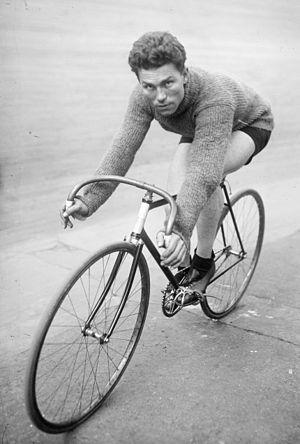
Émile Aerts, coureur cycliste belge
Émile, Aerts, né le 3 avril 1892 à Laeken et mort le 9 avril 1953 à Bruxelles, est un coureur cycliste belge. Émile Aerts a été un coureur de six jours dans les années 1920. Il a pris part à 25 course six jours, dont sept victoires, avec des coureurs comme Walter Rütt, Reginald McNamara et Piet van Kempen. Avec Rütt, il a remporté en 1925 les six jours de Berlin. Il a été aussi spécialiste du demi-fond.